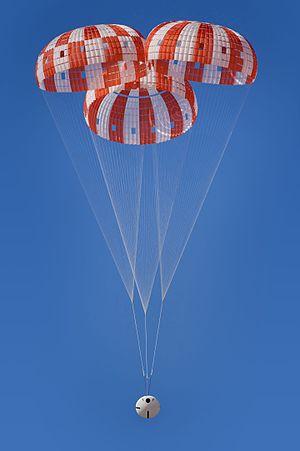
Orion est un vaisseau spatial de la NASA destiné à transporter un équipage d'astronautes au-delà de l'orbite terrestre basse. Il est initialement développé dans le cadre du programme Constellation dont l'objectif est d'emmener des hommes sur la Lune à l'horizon 2020 et de remplacer la navette spatiale pour la relève des équipages de la Station spatiale internationale. En février 2010, le programme Constellation est abandonné et après avoir envisagé d'annuler le développement du vaisseau, la NASA décide de poursuivre son développement pour de futures missions de survol de la Lune et des astéroïdes et éventuellement le transport de l'équipage de la Station spatiale internationale. Il doit être placé en orbite par le lanceur lourd SLS dont le développement a été décidé à la suite de l'abandon du programme Constellation.